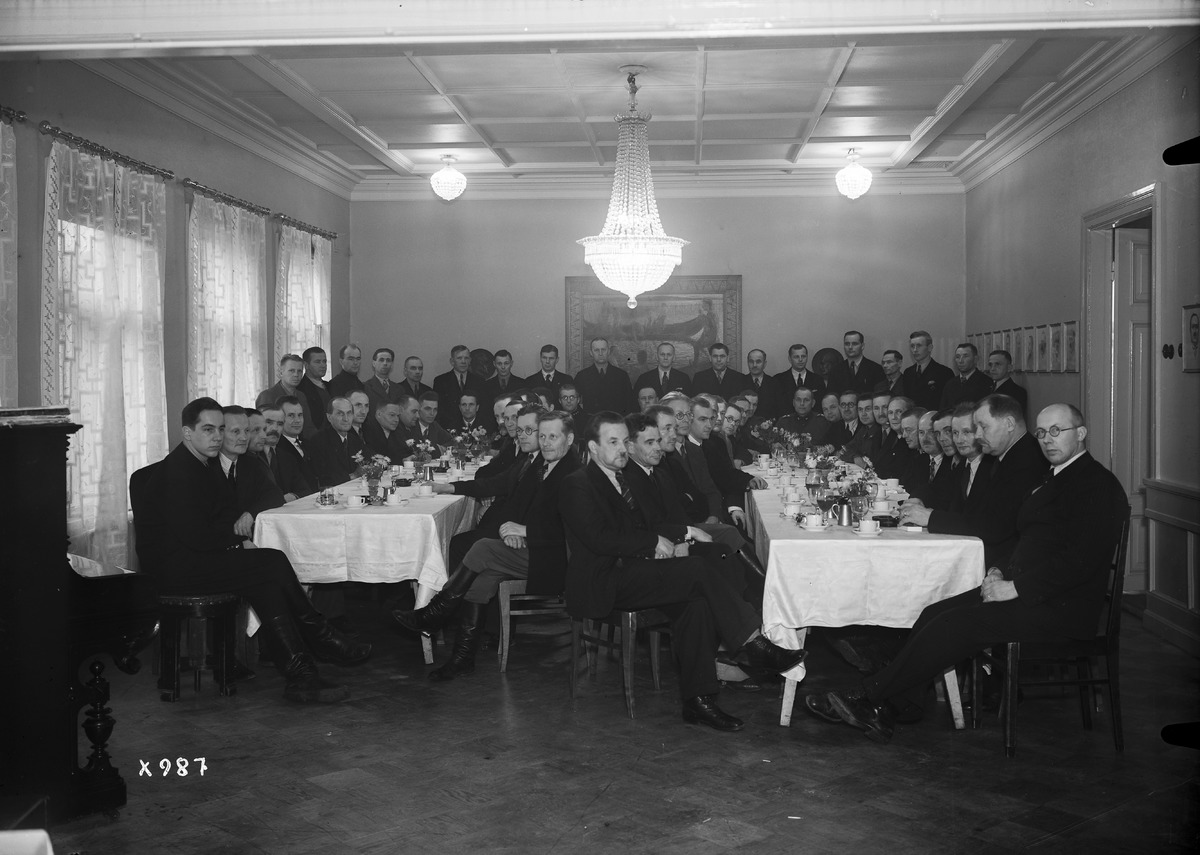
Palokuntien esimiesten ja palopäälliköiden päivälliset
A dinner for the foremen and fire chiefs of fire brigades
sisällön kuvaus: Oulun 1. kunnallispäiville osallistuneiden palokuntien esimiehet ja palopäälliköt yhteisillä päivällisillä Oulun Suomalaisella Klubilla 29.10.1937. content description: The foremen and fire chiefs of the fire brigades that participated in the first Municipal Forum of Oulu at a joint dinner at Oulu's Suomalainen Klubi on October 29, 1937.
Vuosi: 1937
Paikka: Suomi, Oulu, Suomi, Pohjois-Pohjanmaa, Oulu
Aiheet: kunnallispäivät; kunnallinen toiminta; sisäkuva; kunnat; teemapäivät; ryhmäkuva; palokunnat; palopäälliköt; päälliköt; esimiehet; palotoimi; illalliset; foremen; dinners; municipalities; fire brigades; fire chiefs